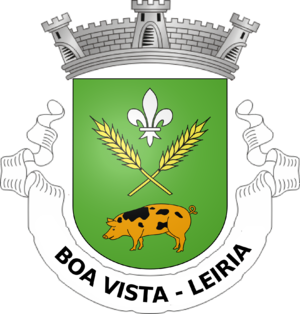
Boa Vista est une freguesia portugaise située dans le District de Leiria.